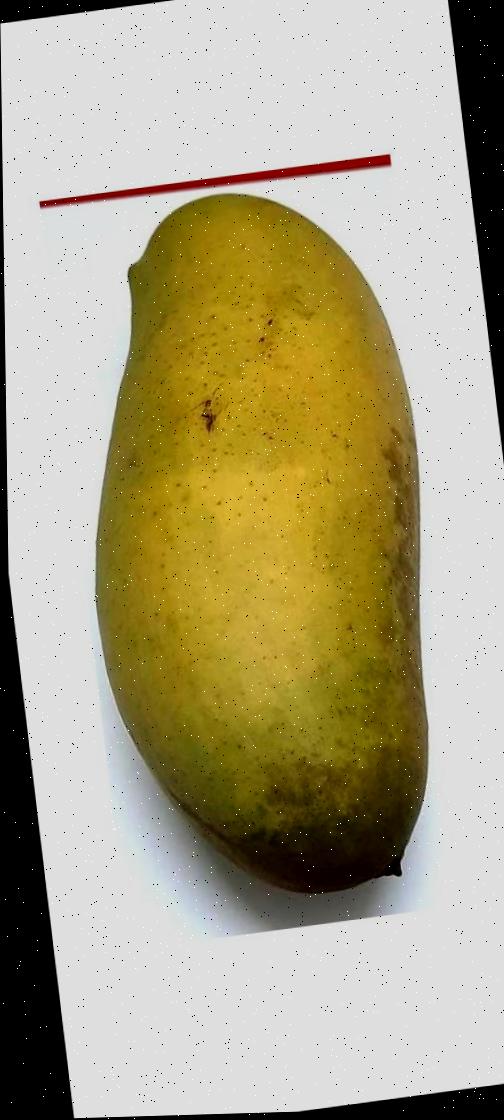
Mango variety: Banana Mango